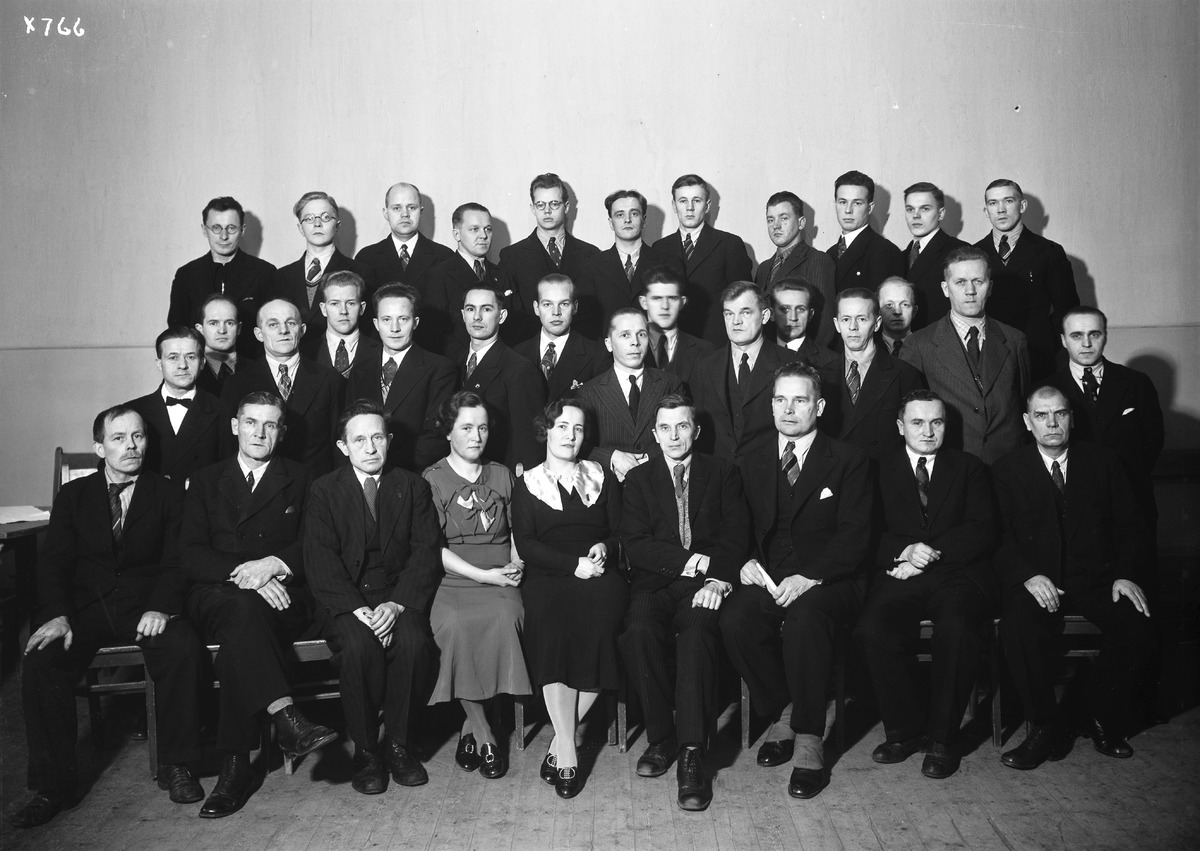
Suomen Kirjatyöntekijäin Liiton Oulun osaston 40-vuotisjuhlakokouksen osanottajat
The participants of the 40th anniversary meeting of the Oulu branch of Suomen Kirjatyöntekijäin Liitto
sisällön kuvaus: Suomen Kirjatyöntekijäin Liiton Oulun osaston 40-vuotisjuhlakokouksen osanottajat 7.1.1937. content description: The participants of the 40th anniversary meeting of the Oulu branch of Suomen Kirjatyöntekijäin Liitto (Finland's Book Workers' Union) on January 7, 1937.
Vuosi: 1937
Paikka: Suomi, Oulu, Suomi, Pohjois-Pohjanmaa, Oulu
Aiheet: Suomen Kirjatyöntekijäin Liitto; kirjatyöntekijät; ryhmäkuva; kirjapainot; merkkipäivät; kokoukset; ammattiliitot; printing houses; meetings; special days; anniversaries; labor unions